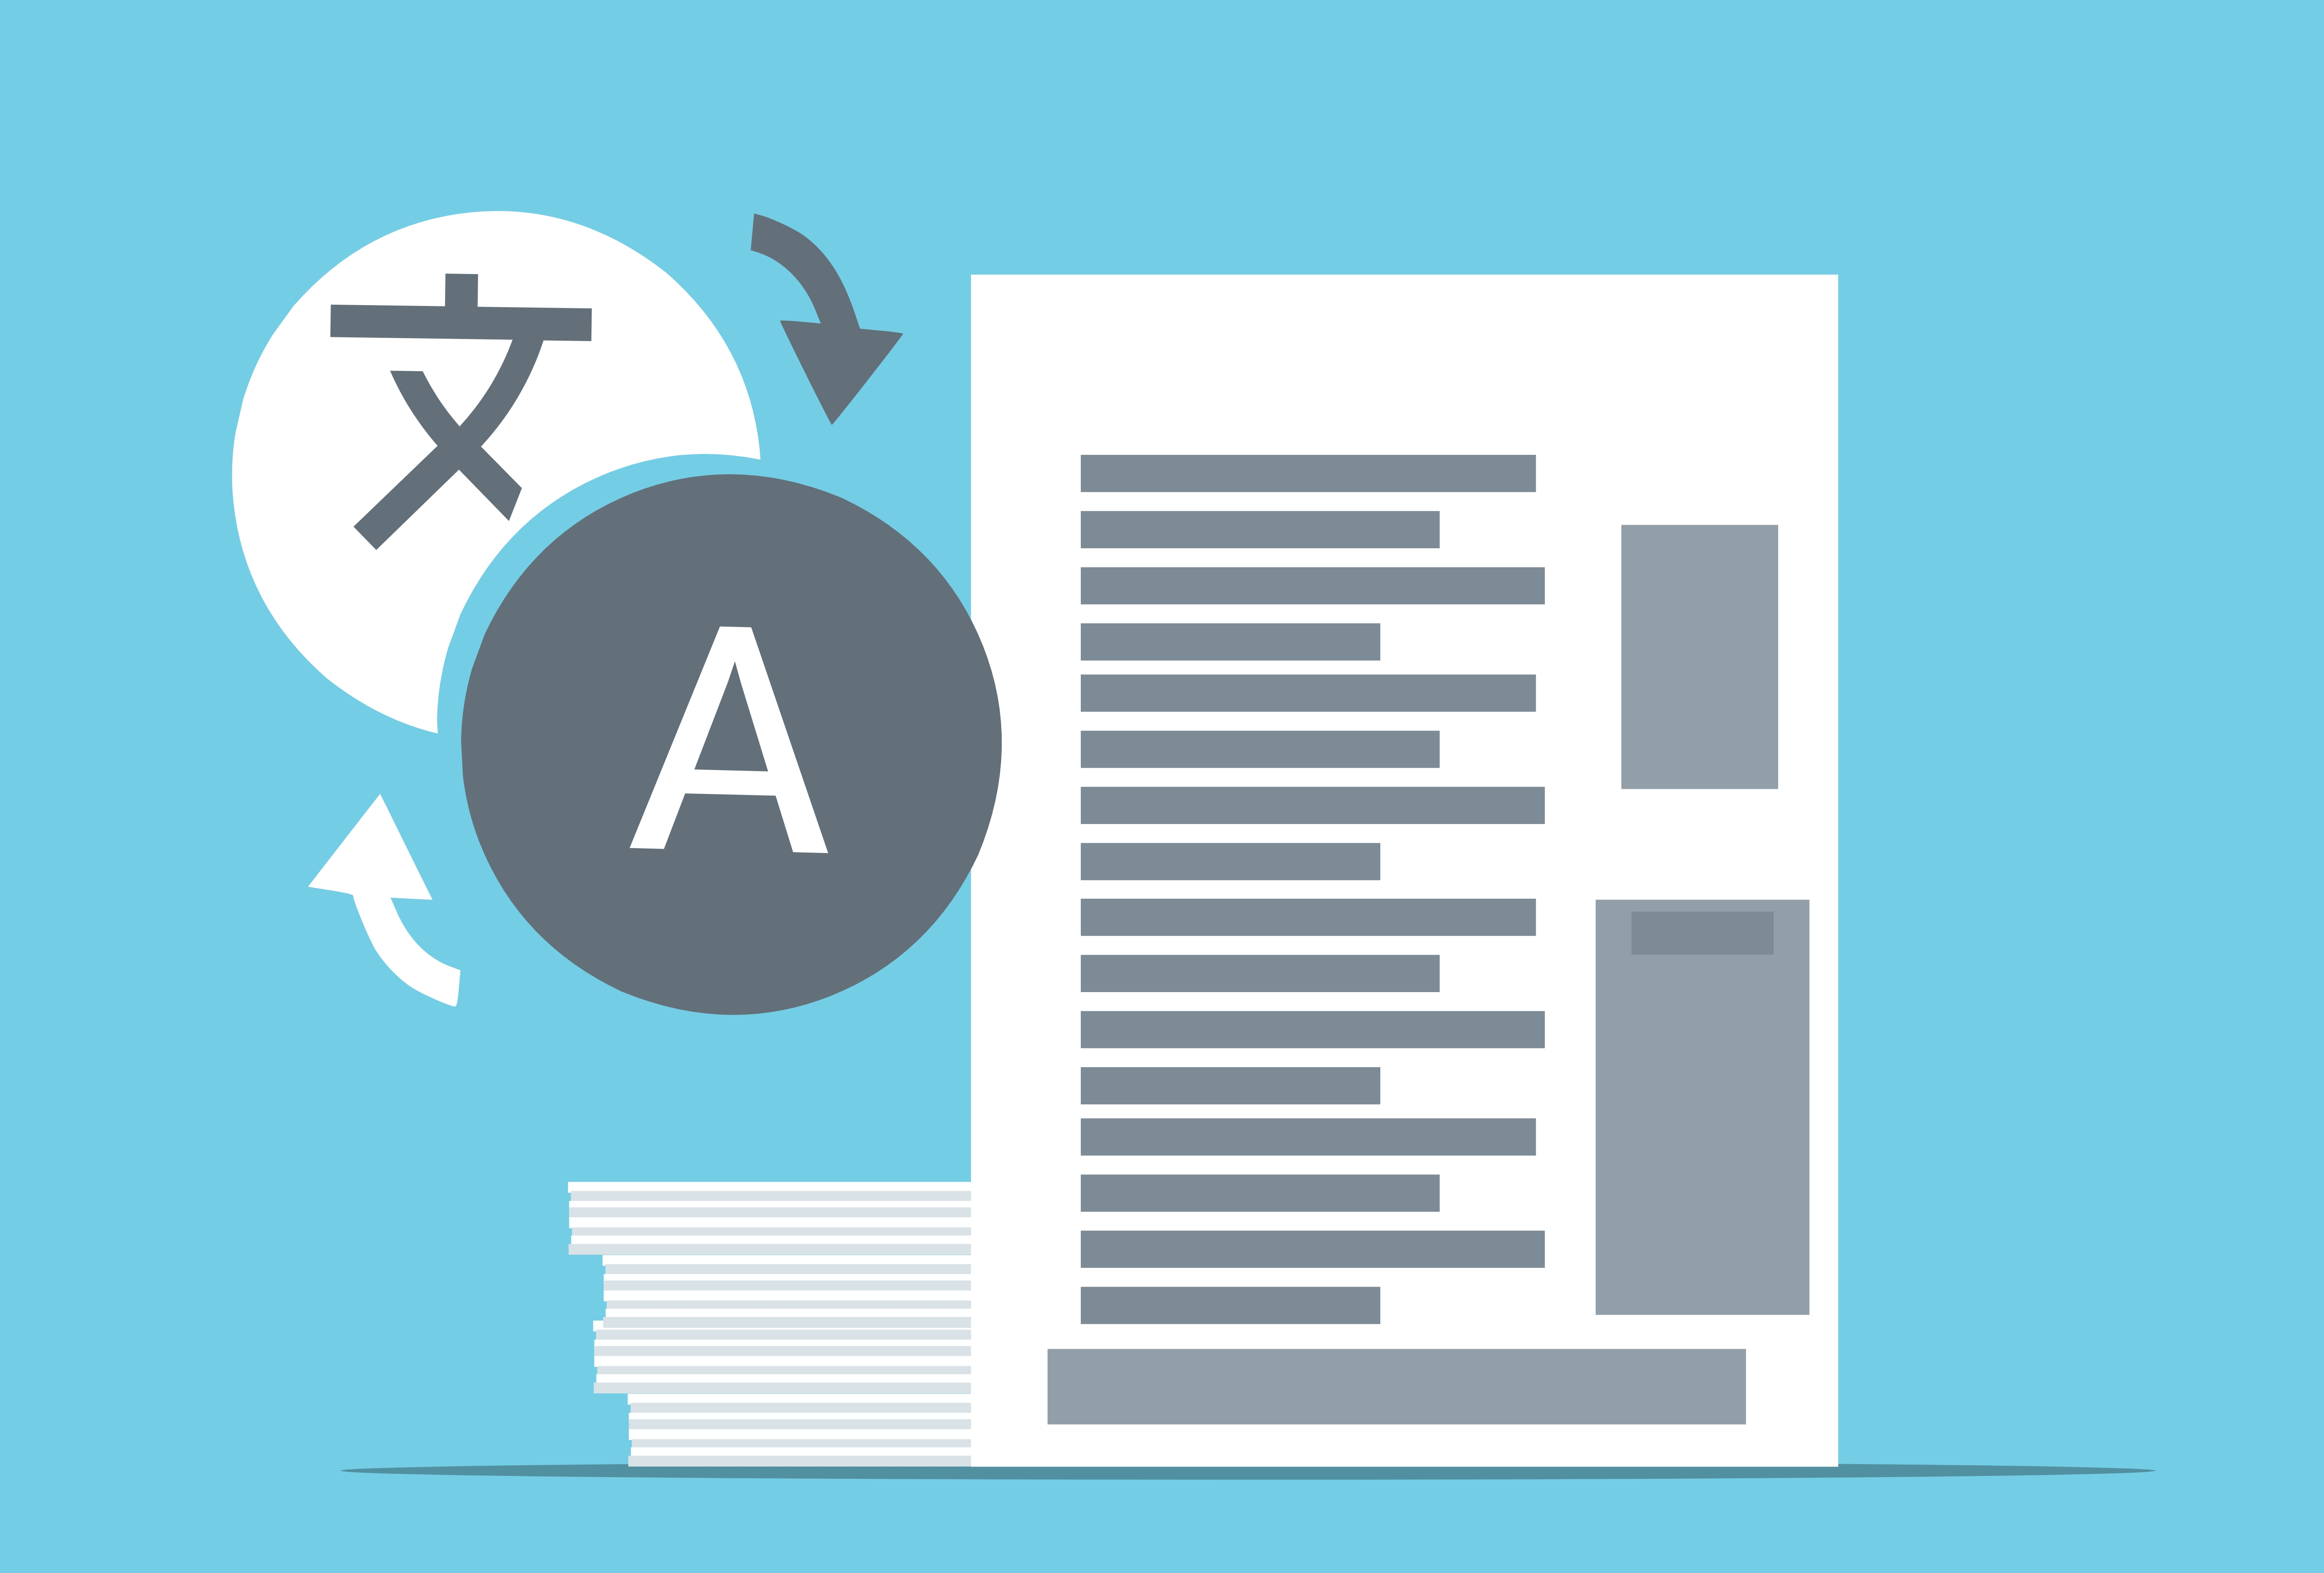
translate, language, translation, document, contract, service, automatic, file, letter, text, sign, business, note, story, typewriter, typing, writer, article, content, message, page, communication, paper, speech, email, azure, font, rectangle, electric blue, parallel, logo, brand, graphics, illustration, circle, symbol, graphic design, signage, slope, trademark